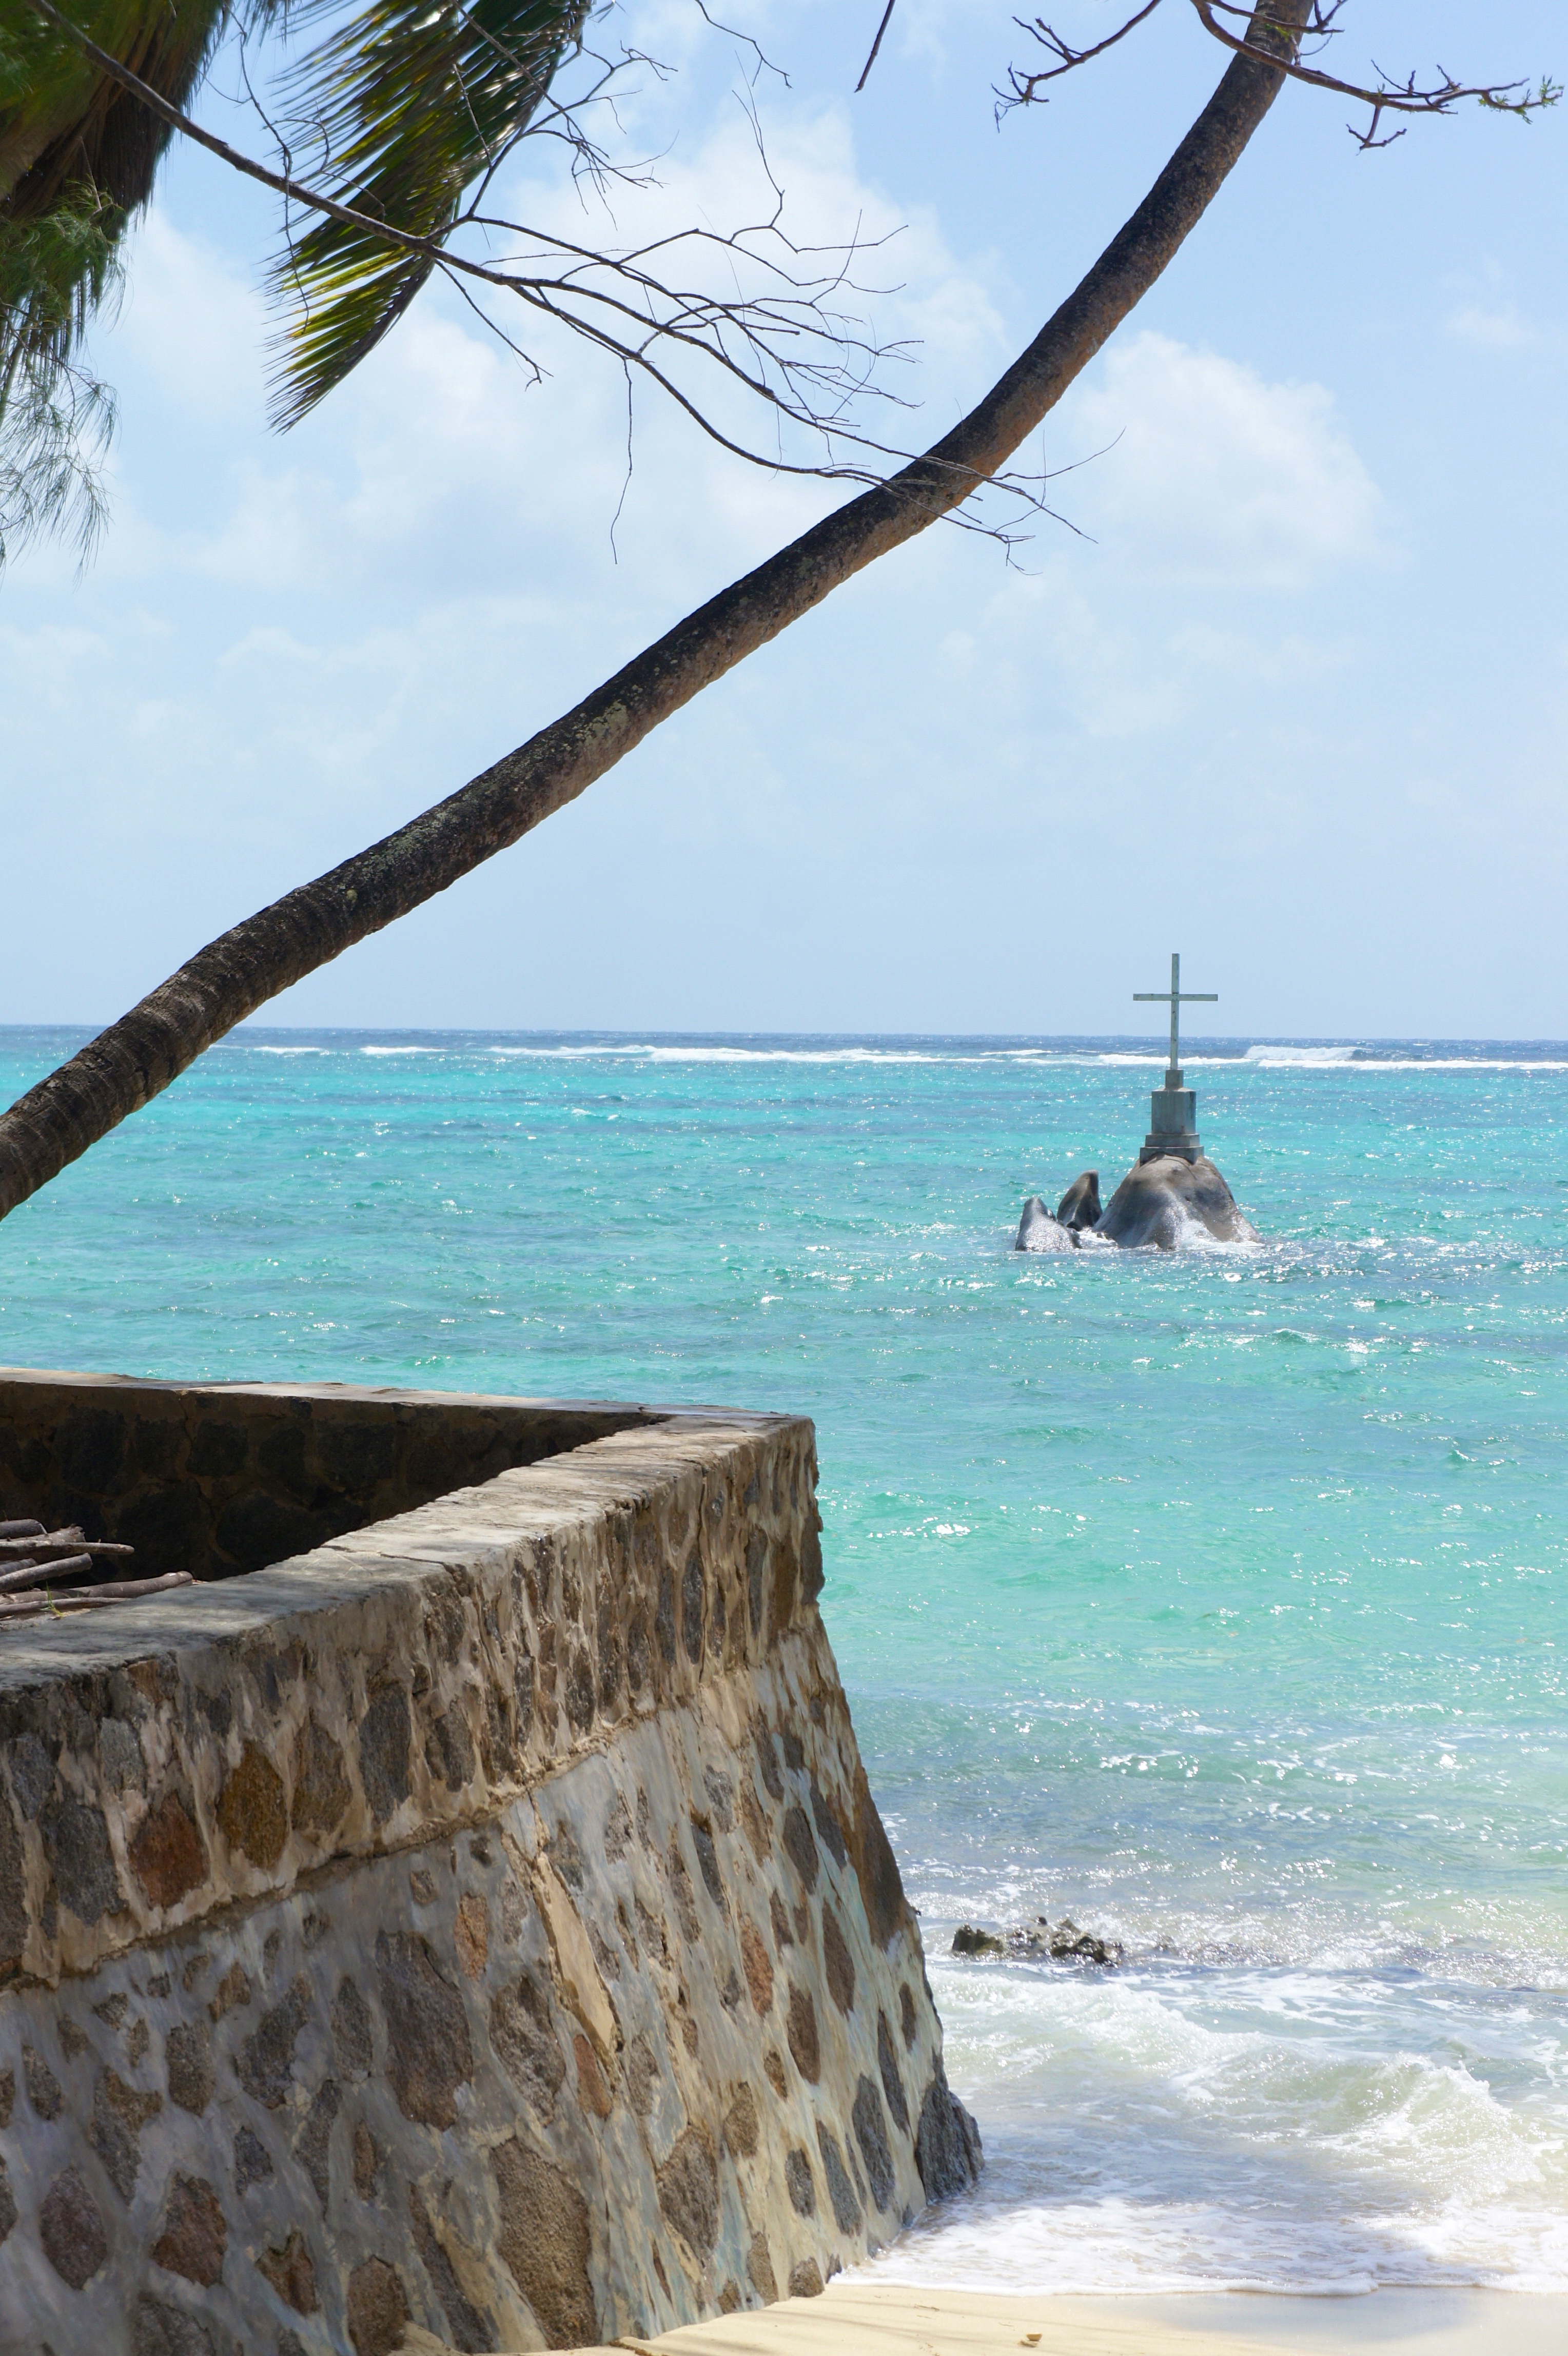
beach, sea, coast, water, sand, rock, ocean, sun, shore, wave, vacation, cliff, bay, island, cross, terrain, body of water, caribbean, tropics, cape, arecales